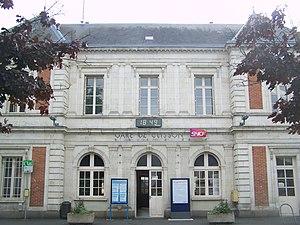
Bâtiment de la gare ferroviaire de Clisson en Loire-Atlantique.
Clisson est une commune de l'Ouest de la France, située dans le département de la Loire-Atlantique, en région Pays de la Loire.